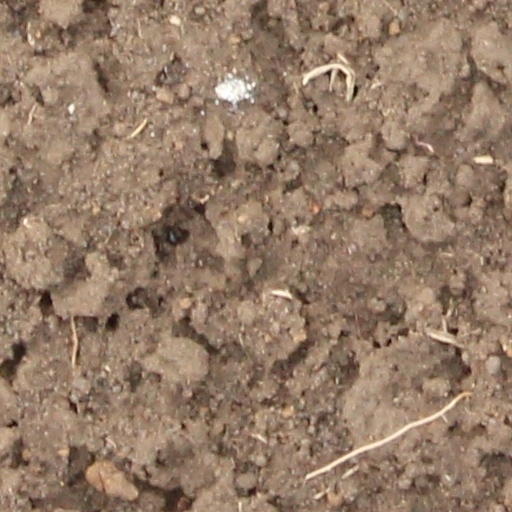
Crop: wheat